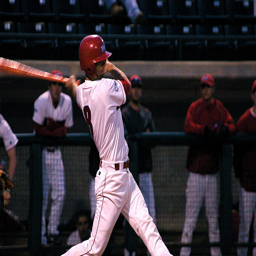
A man with a baseball bat in a field.
A man in a swinging pose with a baseball bat.
A man taking a swing at a  baseball
A man swings the baseball bat at the incoming pitch.
A baseball player in white is swinging his bat.